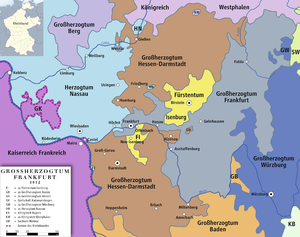
Le Grand-duché de Francfort est un des États de la Confédération du Rhin, créé en 1810, avait pour villes principales, outre Francfort-sur-le-Main, Aschaffenbourg, Fulda et Hanau. Ce grand-duché fut donné au prince de Dalberg, primat de l'Église catholique romaine d'Allemagne. Celui-ci désigna Eugène de Beauharnais pour son successeur.